The Lost Planet (novel)

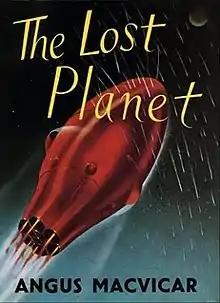
First edition cover

The Lost Planet is a 1953 juvenile science fiction novelisation by Angus MacVicar, published by Burke, London. It is the first of the popular novel series The Lost Planet, which had originally been written for radio (1952 Childrens Hour, BBC Home Service) and was later adapted for television